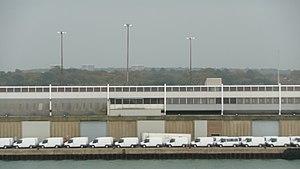
L'usine Ford Southampton fut une usine de montage de véhicules à moteur, située dans le quartier de Swaythling en périphérie nord-est de Southampton, en Angleterre. Elle fut le centre Européen pour la production de la camionnette Ford Transit. Le dernier véhicule fut produit le 26 juillet 2013, terminant les opérations d'assemblage de Ford au Royaume-Uni.